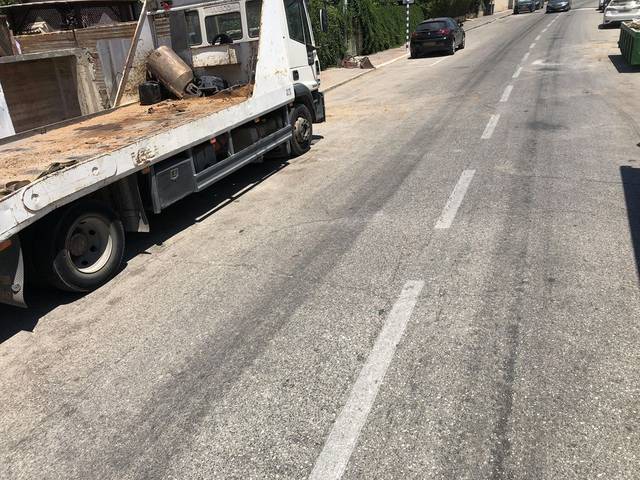
Region: Israel
Coordinates: 32.03, 34.869